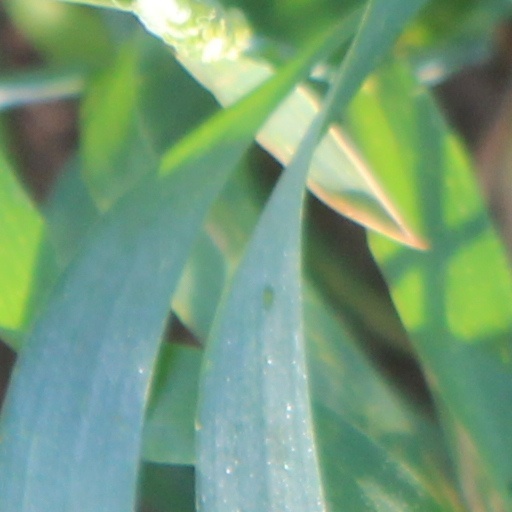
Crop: wheat